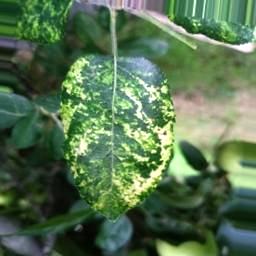
Label: Apple_Mosaic